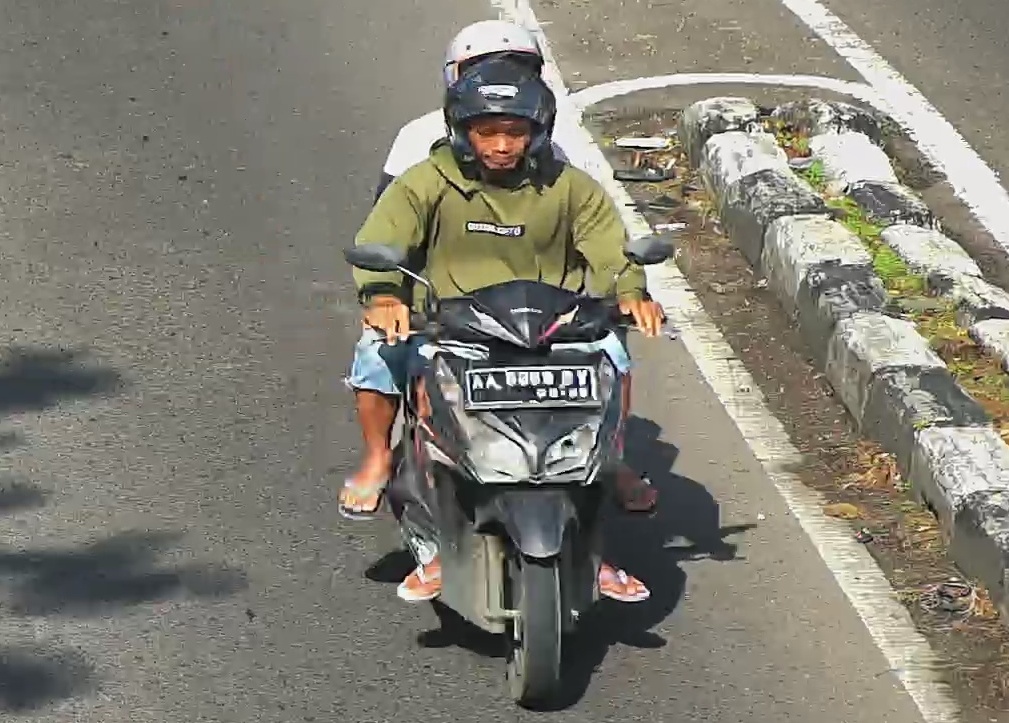
person-with-helmet: 2
person-without-helmet: 0